Fertilisation of Orchids

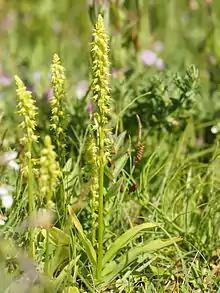
Musk orchids ("Herminium monorchis") in grassland

In the summer of 1841 Charles and Emma Darwin moved from the turmoil of London to the countryside, to Down House, a quiet former parsonage in the village of Downe. He wrote, "The flowers are here very beautiful". Darwin followed the recommendation of his friend, the leading botanist Robert Brown, and read "Das entdeckte Geheimnis der Natur im Bau und in der Befruchtung der Blumen" ("The Secret of Nature in the Form and Fertilisation of Flowers Discovered"). The little known book, published in 1793 by Christian Konrad Sprengel but never translated into English, introduced the idea that flowers were created by God to fulfill a teleological purpose: insects would act as "living brushes" to cross-fertilise plants in a symbiotic relationship. This functional view was rejected and mostly forgotten, as it contradicted the common belief that flowers had been created for beauty, and were generally self-fertilising. For Darwin, the concept of evolution gave new meaning to Sprengel's research into the mechanisms for cross-fertilisation. He welcomed its support for his supposition that cross-fertilisation in flowering plants tended to allow their offspring to avoid possible disadvantages resulting from self-fertilisation, and by 1845 he had verified many of Sprengel's observations.